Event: Typhoon Ruby
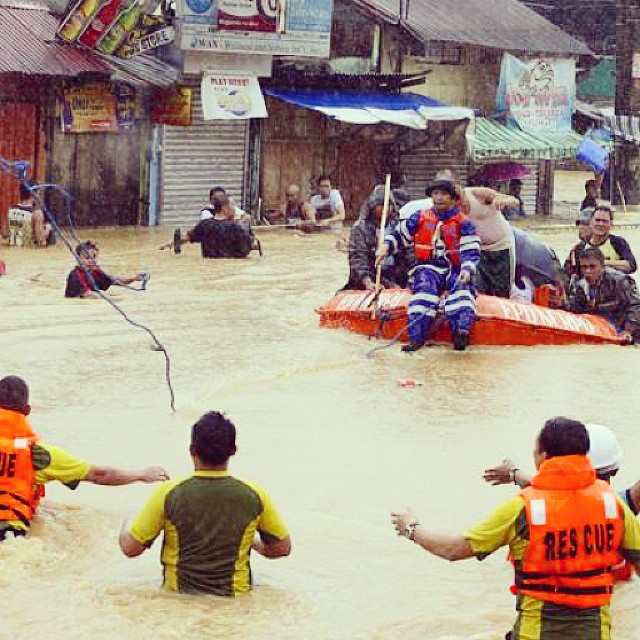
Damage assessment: damage